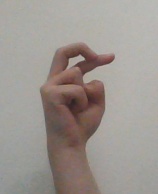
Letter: zay